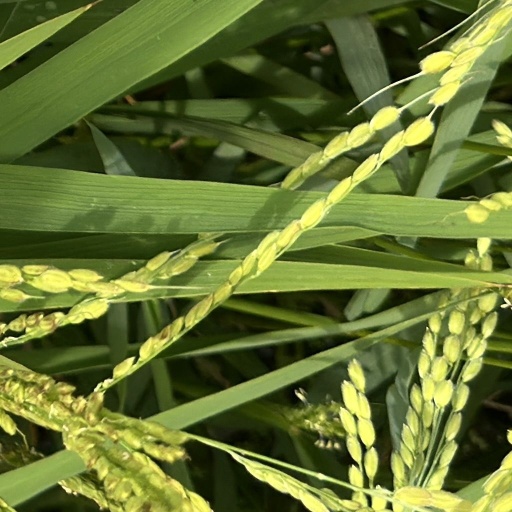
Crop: rice